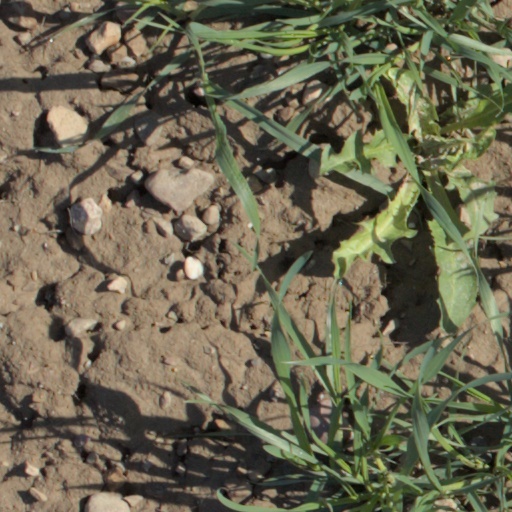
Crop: wheat